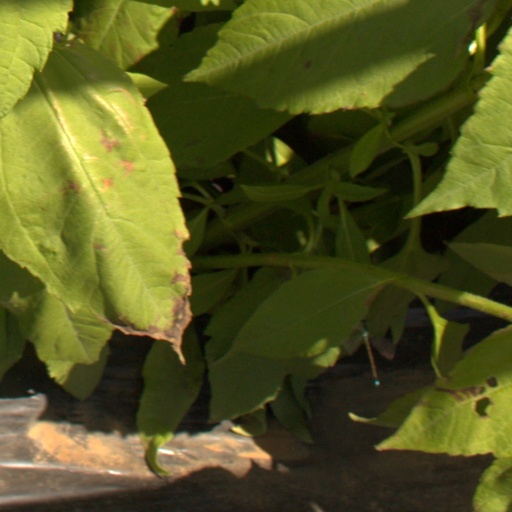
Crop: Jerusalem artichoke